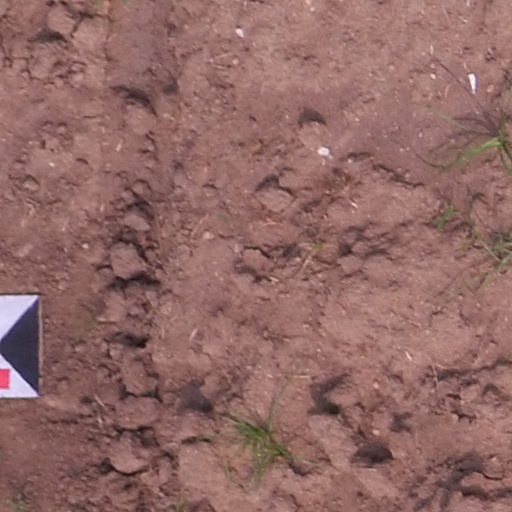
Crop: maize; corn